Kotoko (film)

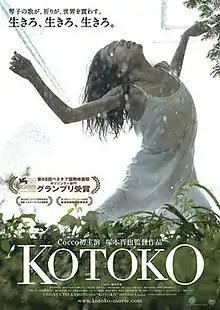

Kotoko is a 2011 Japanese film by director Shinya Tsukamoto. It is based on an original story by J-pop artist Cocco, who stars in the film alongside Tsukamoto.